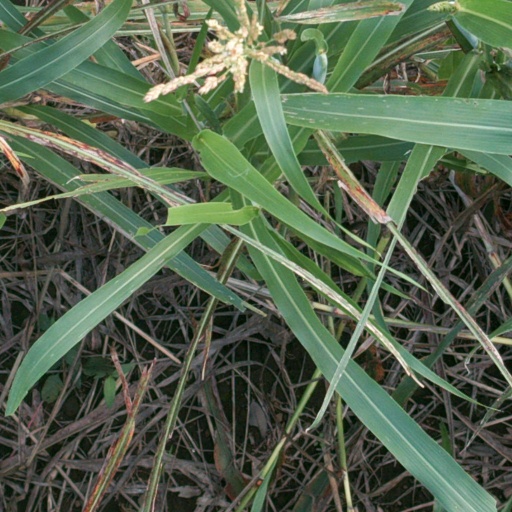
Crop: sorghum